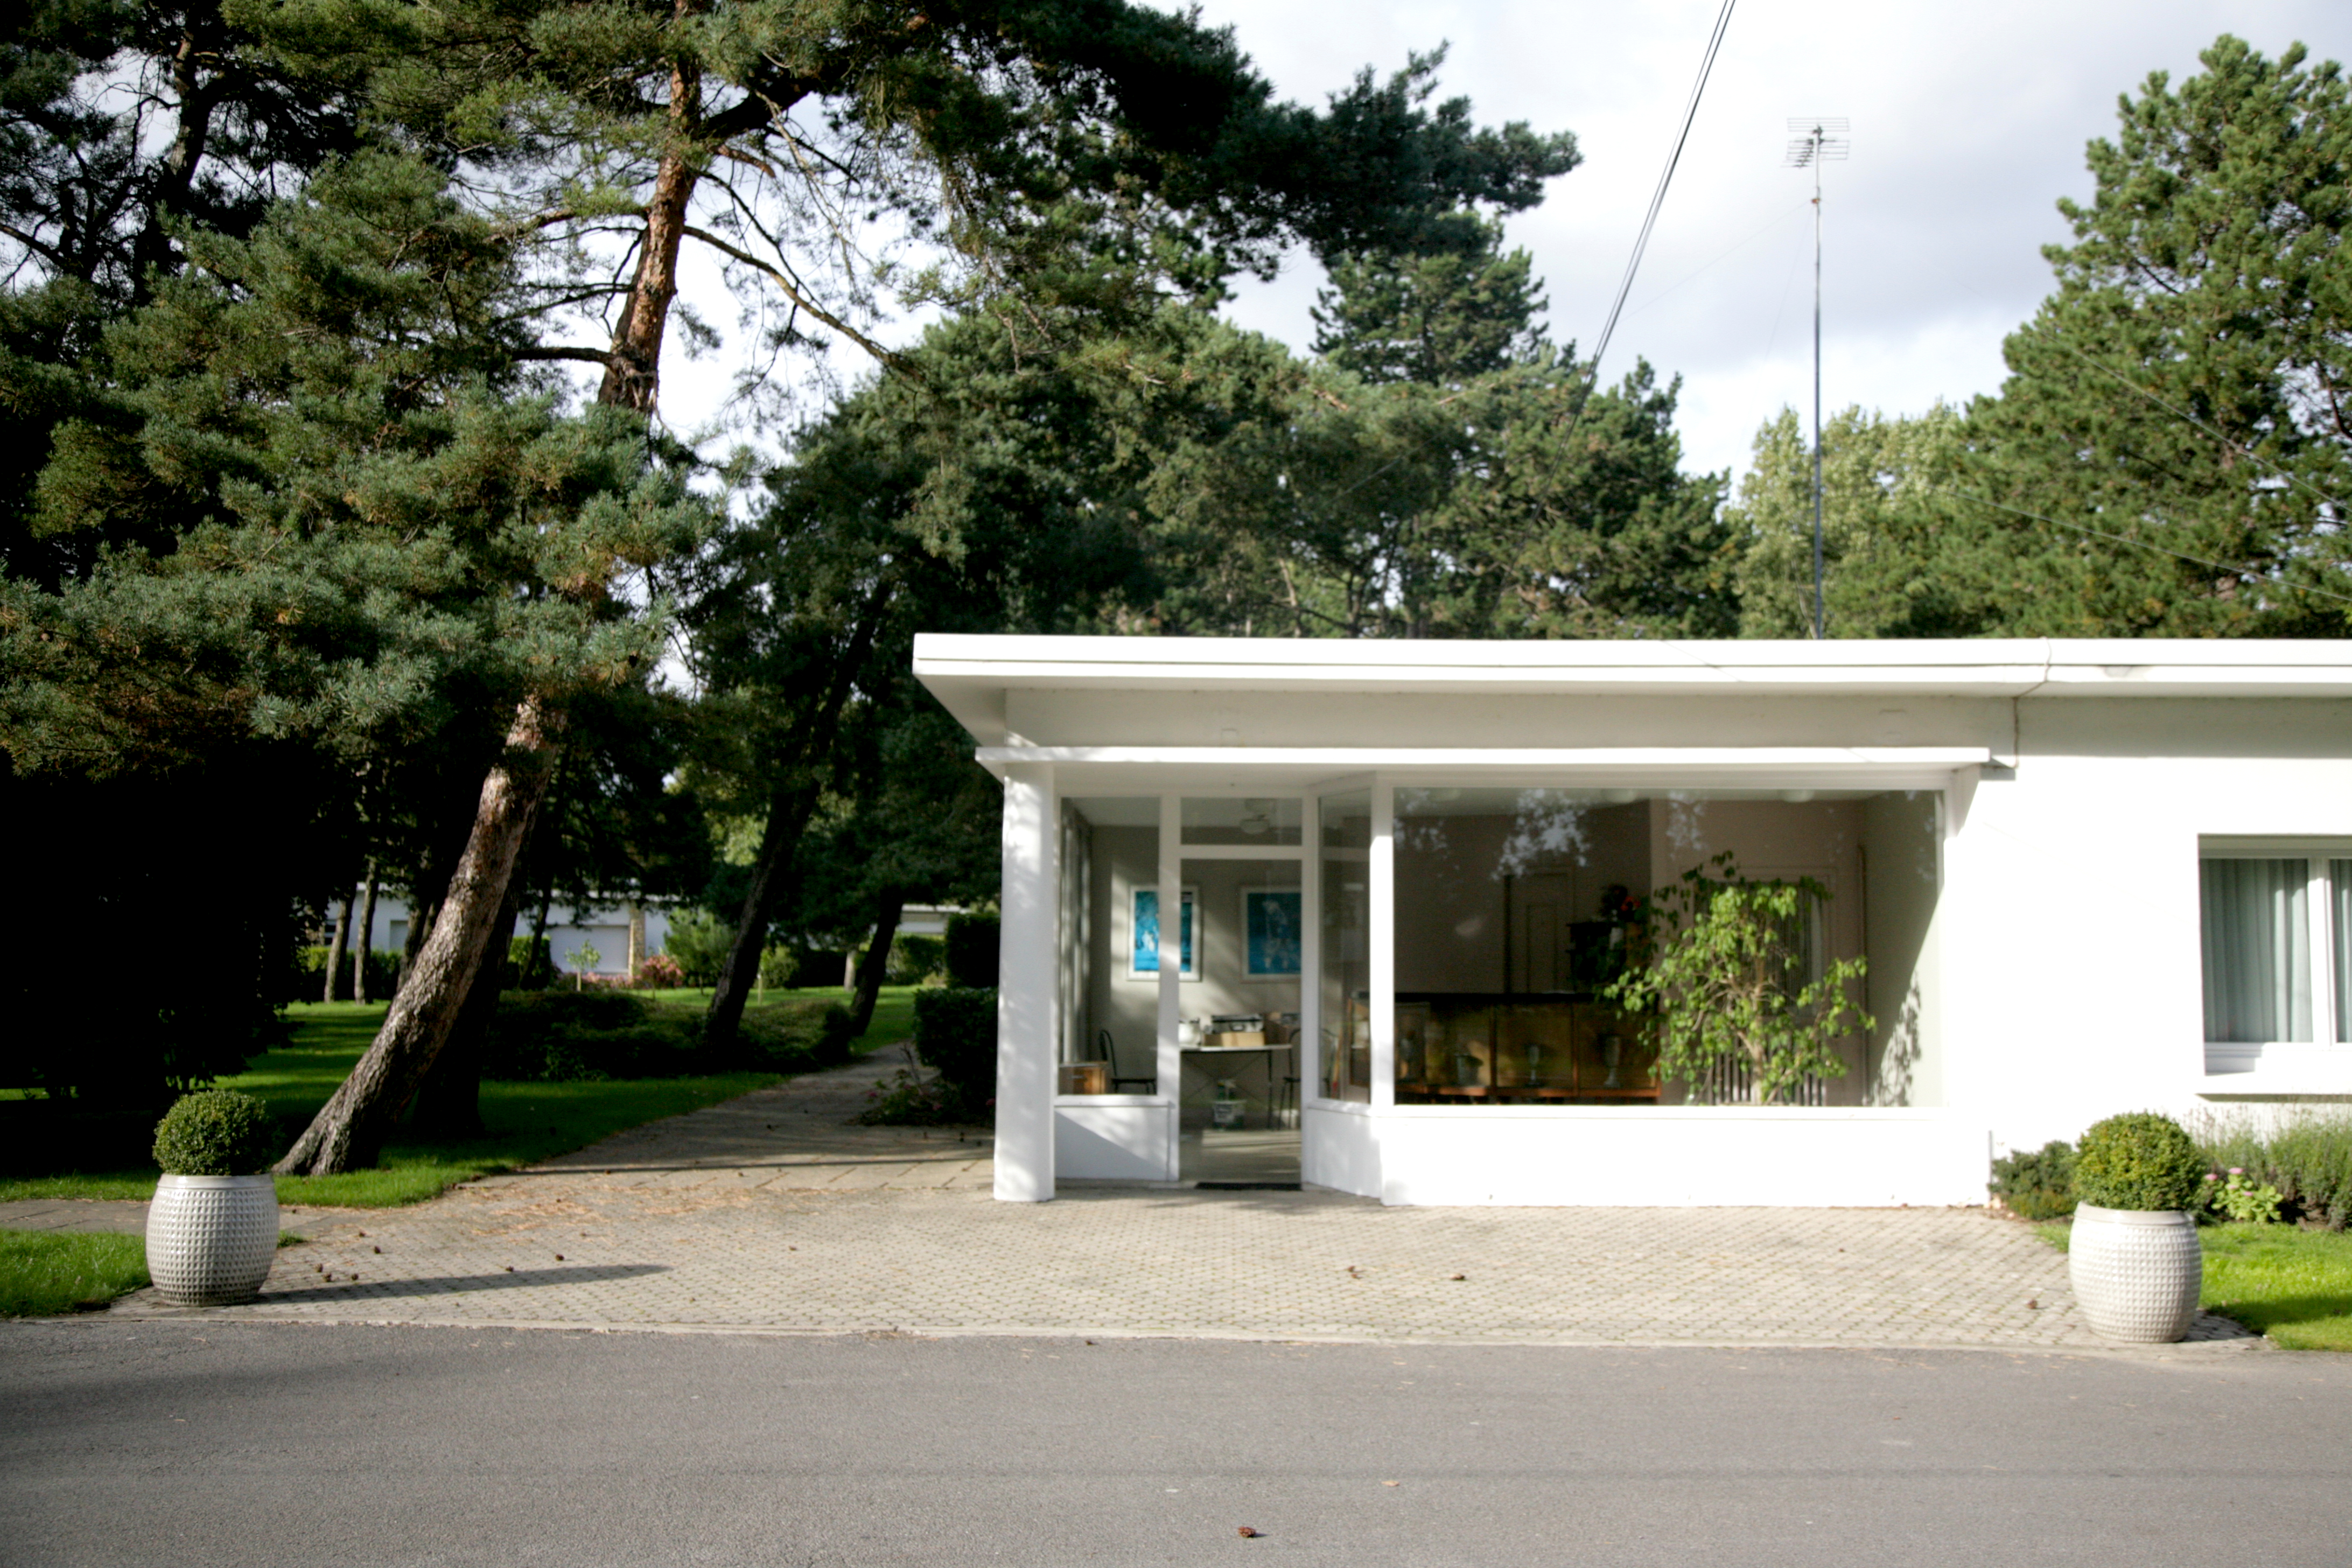
architecture, villa, house, building, home, france, cottage, property, golf, arquitectura, francia, casa, maison, 5d, estate, frankrijk, frankreich, architektur, architettura, pasdecalais, cotedopale, pasdecaials, nachhause, letouquet, domesticarchitecture, letouquetparisplage, neighbourhood, thuis, real estate, golfresidence, r sidencedugolf, residential area